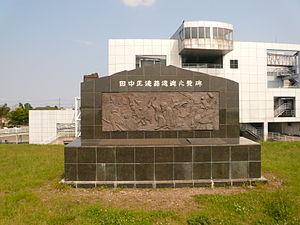
Shōzō Tanaka est un politicien et militant écologiste japonais. Il est particulièrement connu pour son engagement pour la défense des droits des ouvriers victimes de la pollution de la mine de cuivre d'Ashio.